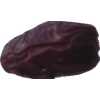
Label: dates